Konar Sandal

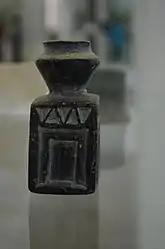
Chlorite vessel from Kerman Province, Iran. 3rd millennium BC - National Museum of Iran

After objects from the site began appearing on the antiquities market in 2001, professional excavation were conducted from 2002 until 2008 by a team led by Yousef Majidzadeh. Among the finds were a decorated clay statue relief found in Konar Sandal South.